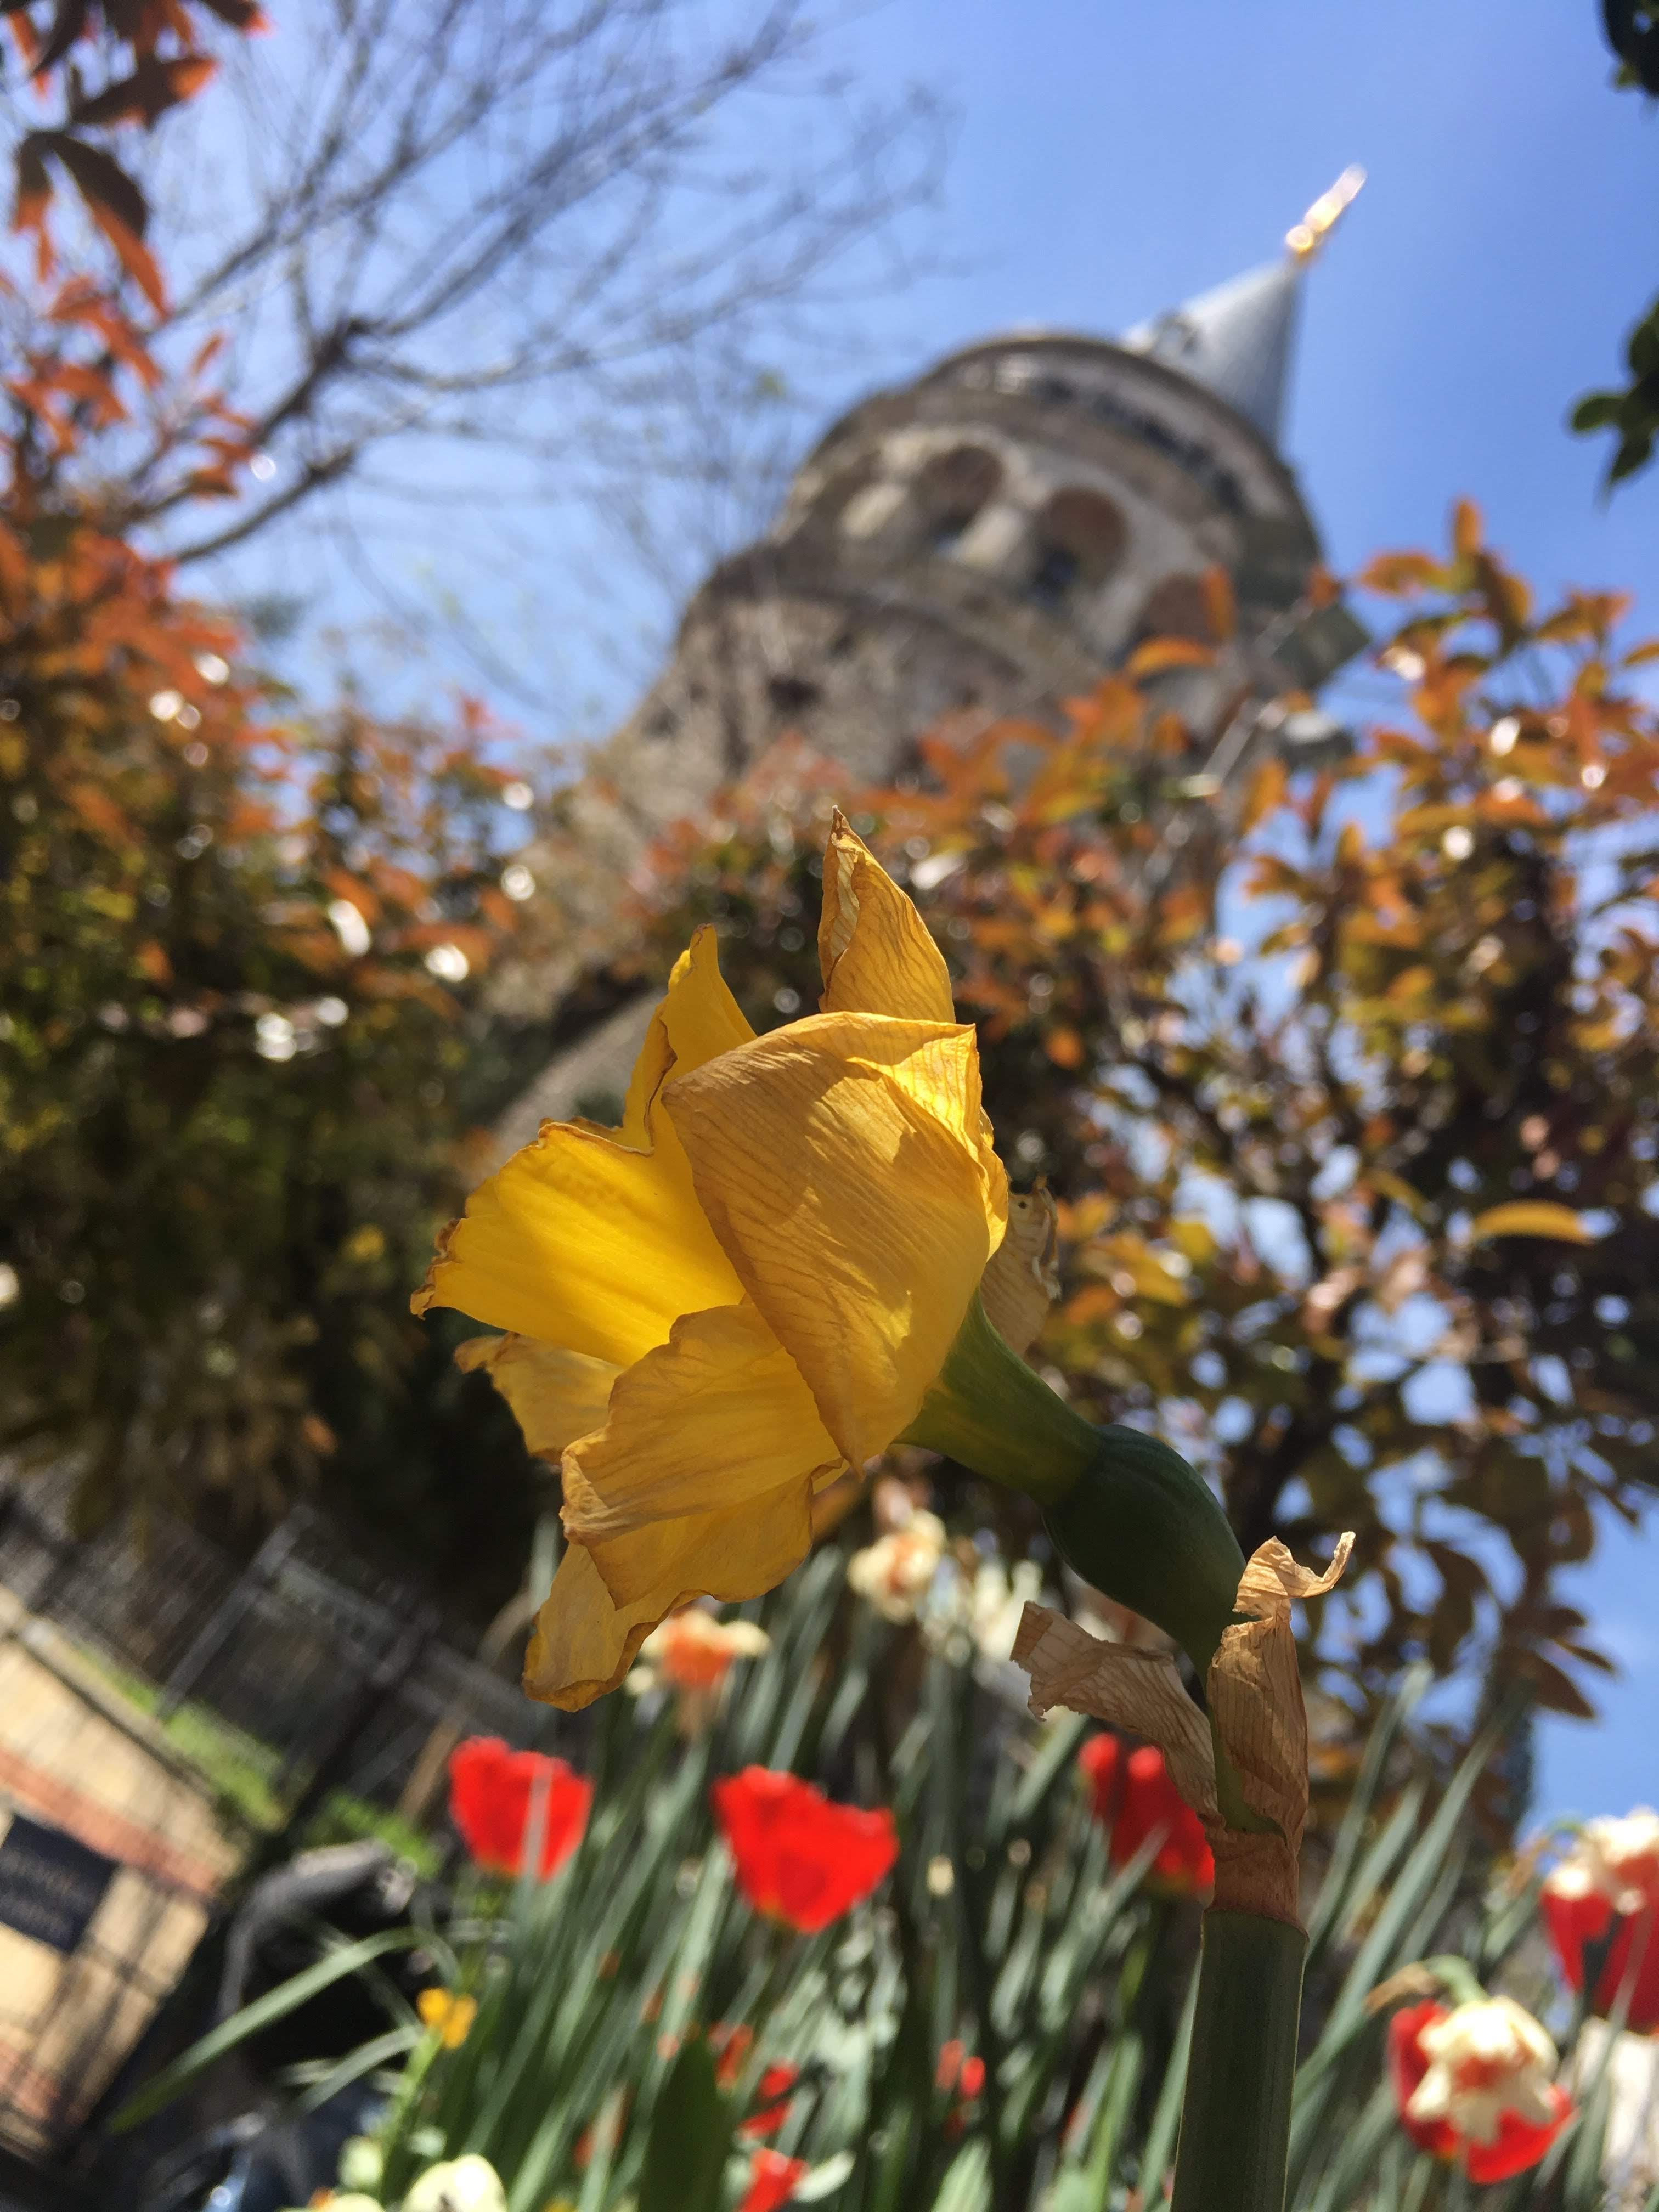
nature, flower, yellow, spring, plant, botany, leaf, tree, tulip, statue, petal, plant stem, tourism